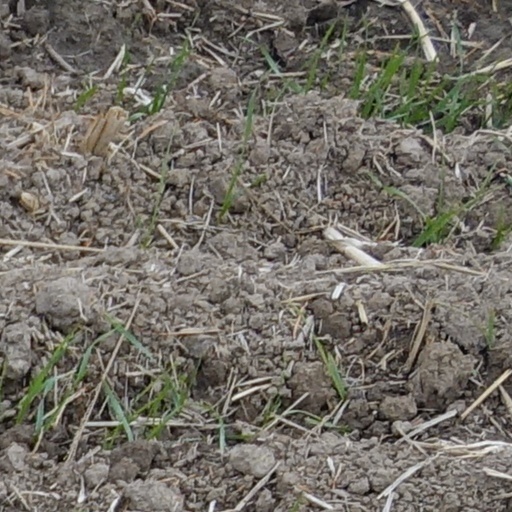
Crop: wheat